Lost Boundaries

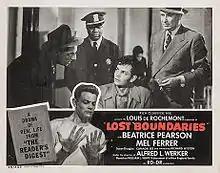
Lobby card for "Lost Boundaries"

The cast of "Lost Boundaries" is listed in order as documented by the American Film Institute.